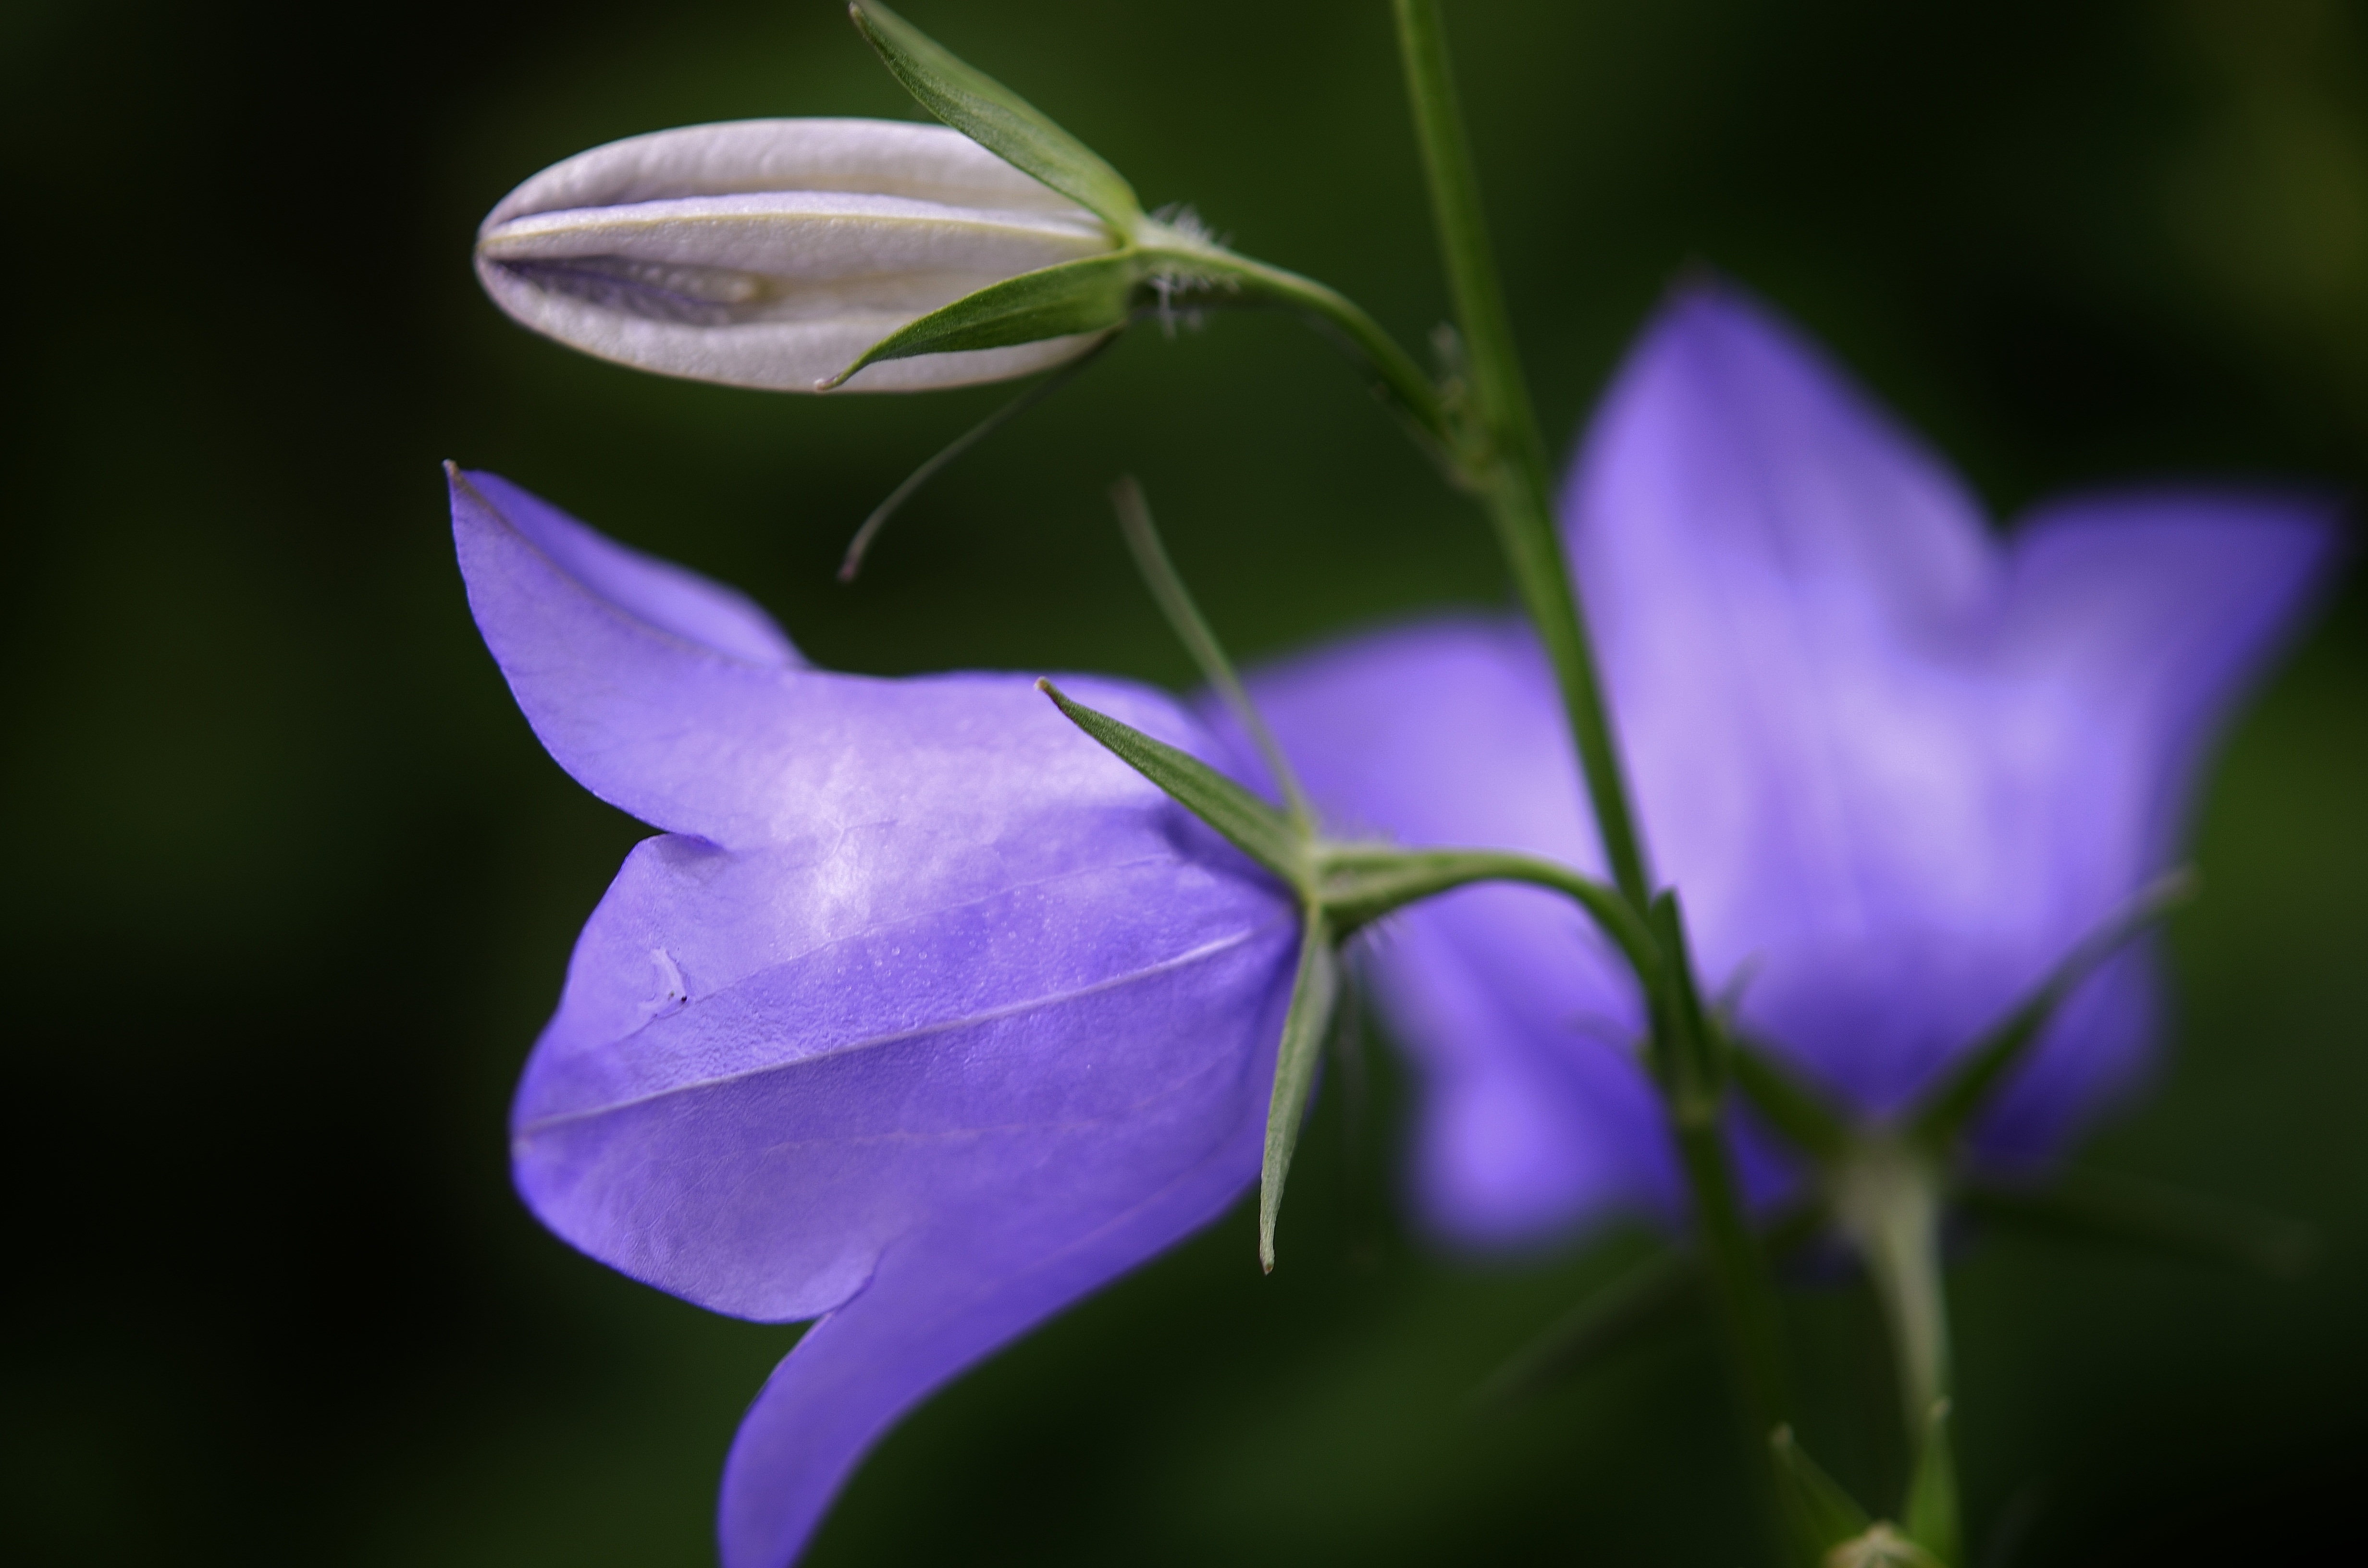
nature, blossom, plant, leaf, flower, purple, petal, bloom, summer, floral, green, insect, macro, natural, blue, garden, flora, wildflower, bellflower, macro photography, flowering plant, bellflower family, harebell, plant stem, land plant